Sake

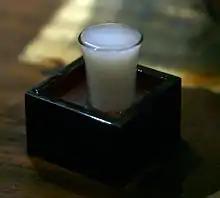
Nigori, or unfiltered sake

Sake yeast is so important in sake brewing that it is said to affect the flavor of sake more than rice. In sake brewing, "kōji" breaks down rice starch into glucose, and yeast is responsible for the fermentation process that converts the glucose into alcohol. Yeast has a significant impact on the flavor of sake by producing ethyl caproate, isoamyl acetate, and other flavor compounds and acids as well as alcohol during the fermentation process.